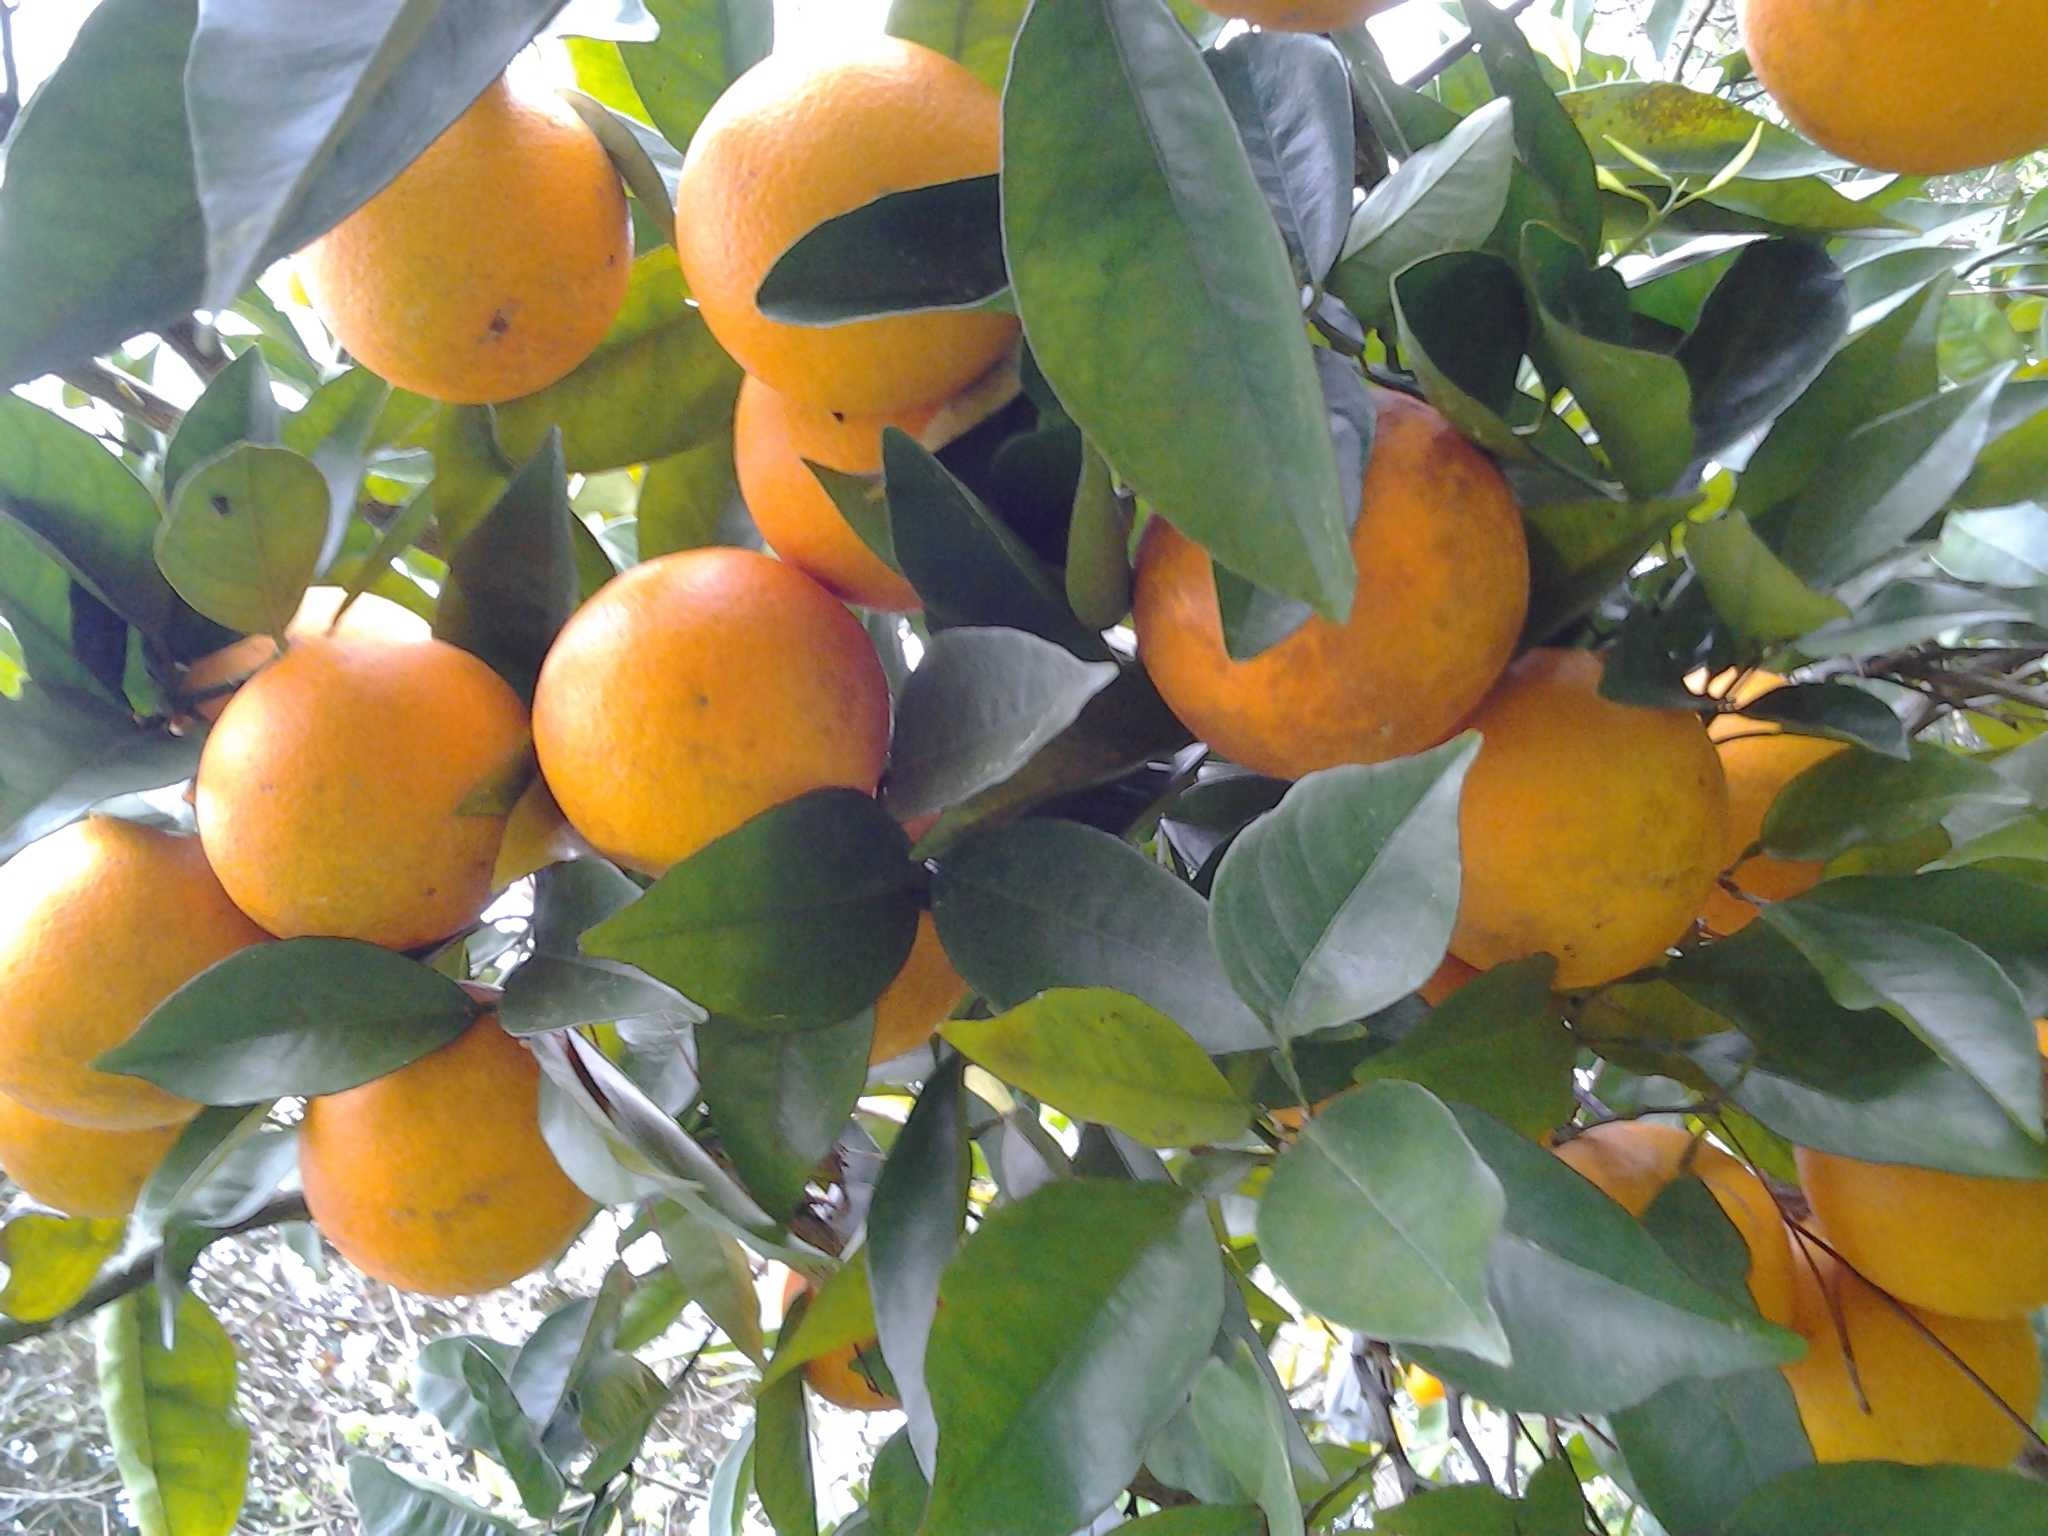
Label: Orange